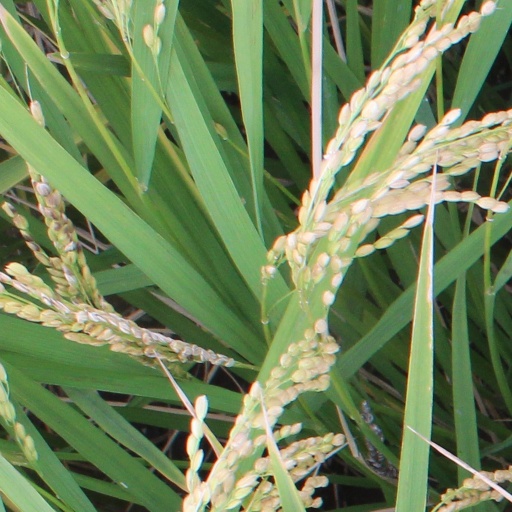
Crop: rice